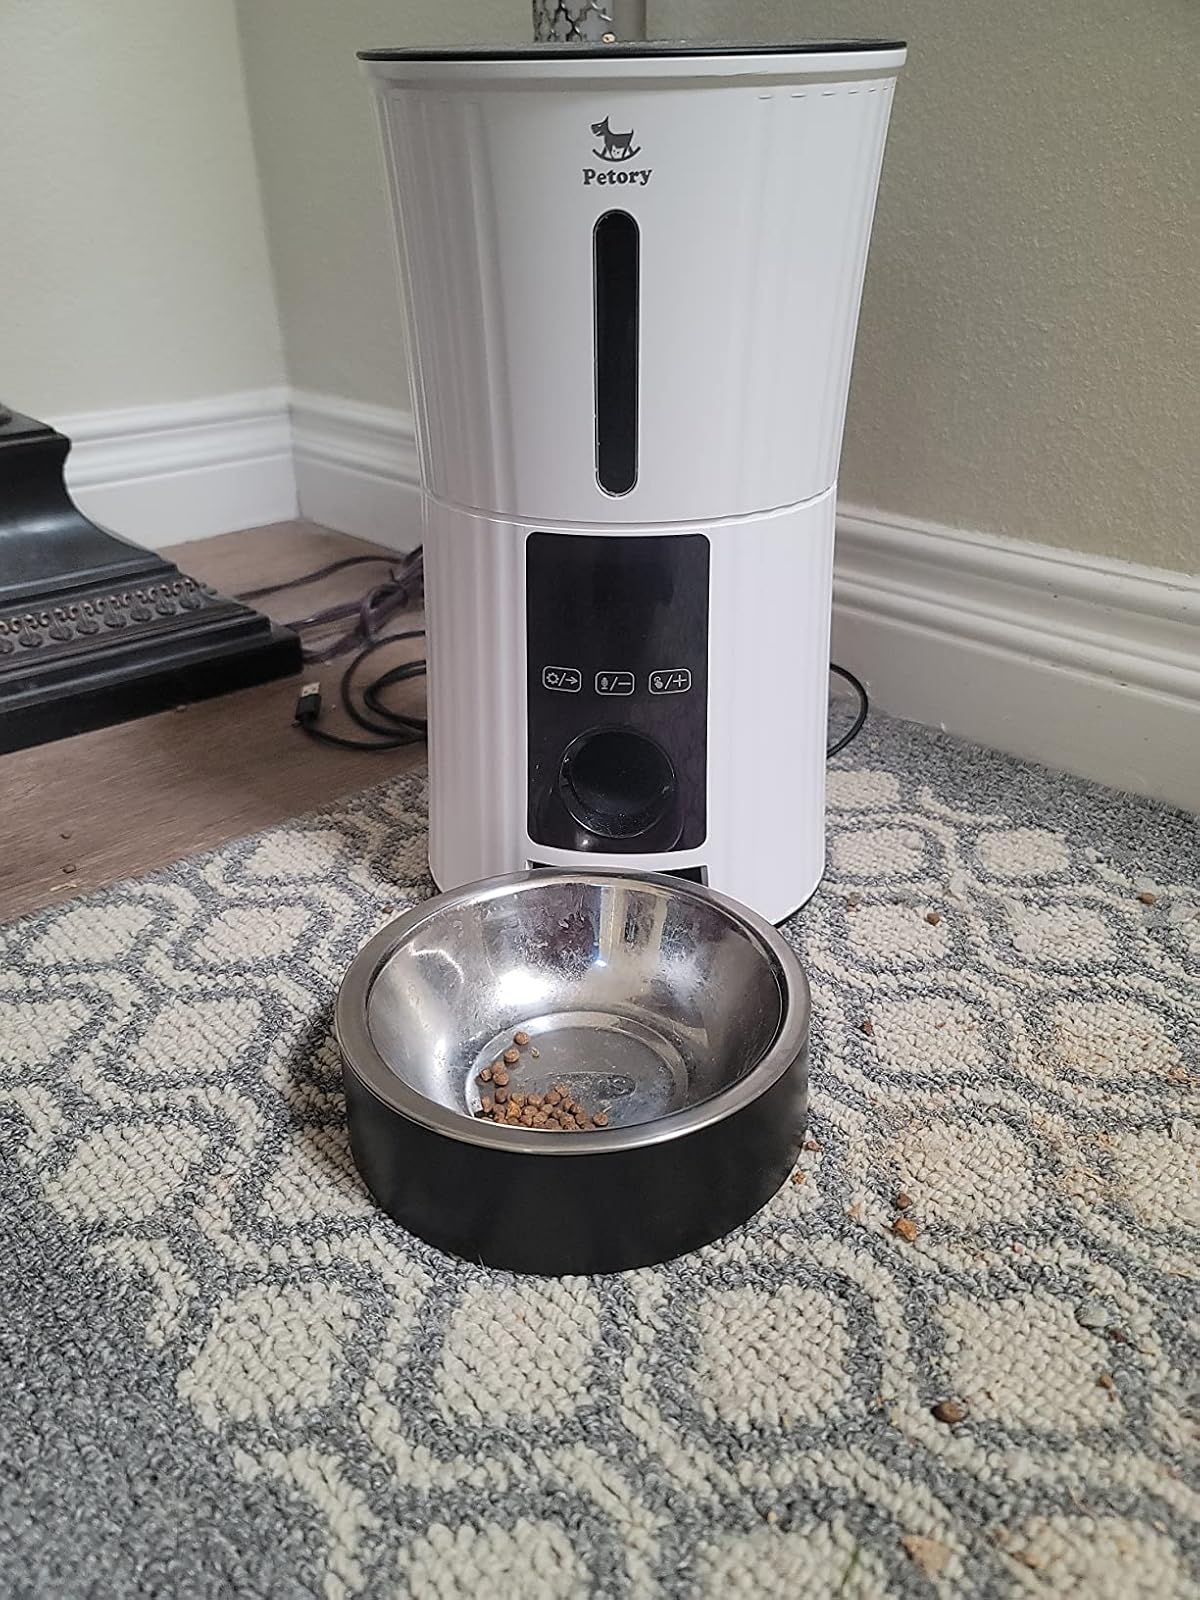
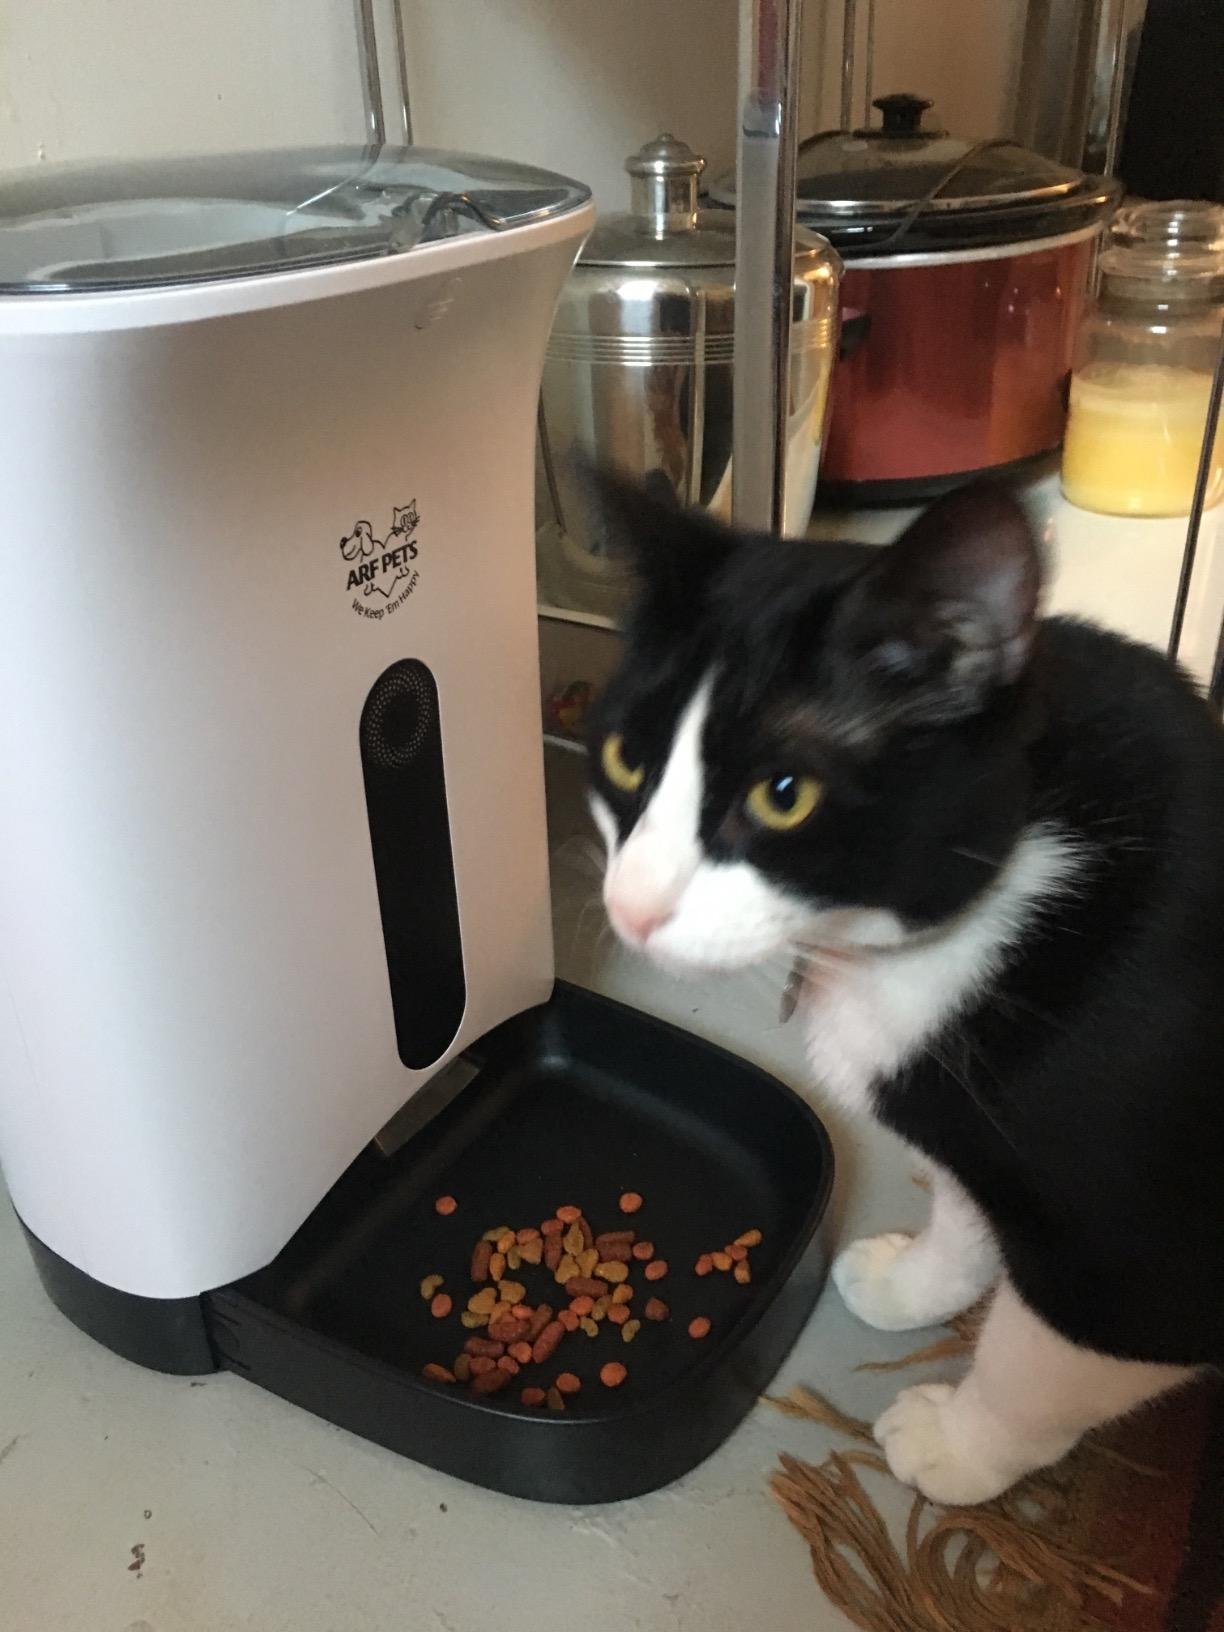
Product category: items_feeder
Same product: no